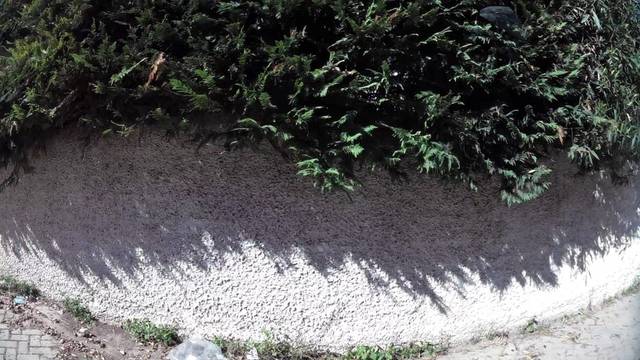
Region: Greece
Coordinates: 38.081, 23.797